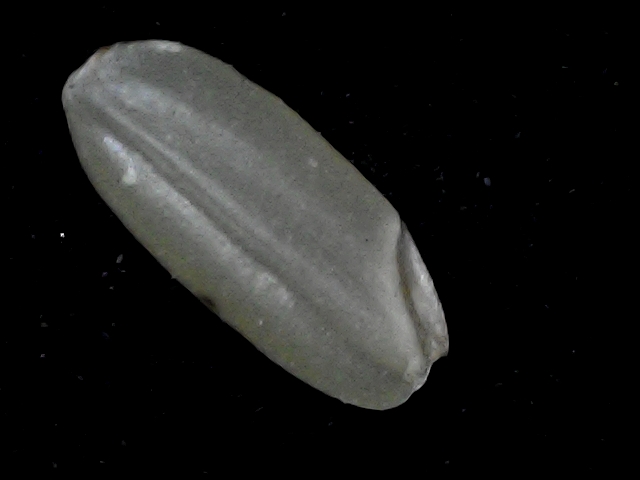
Rice variety: BR22